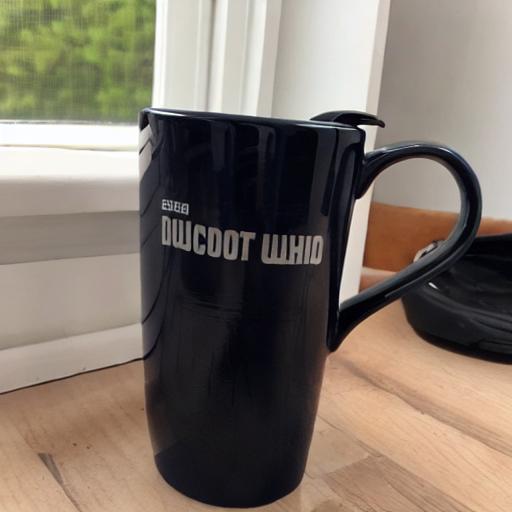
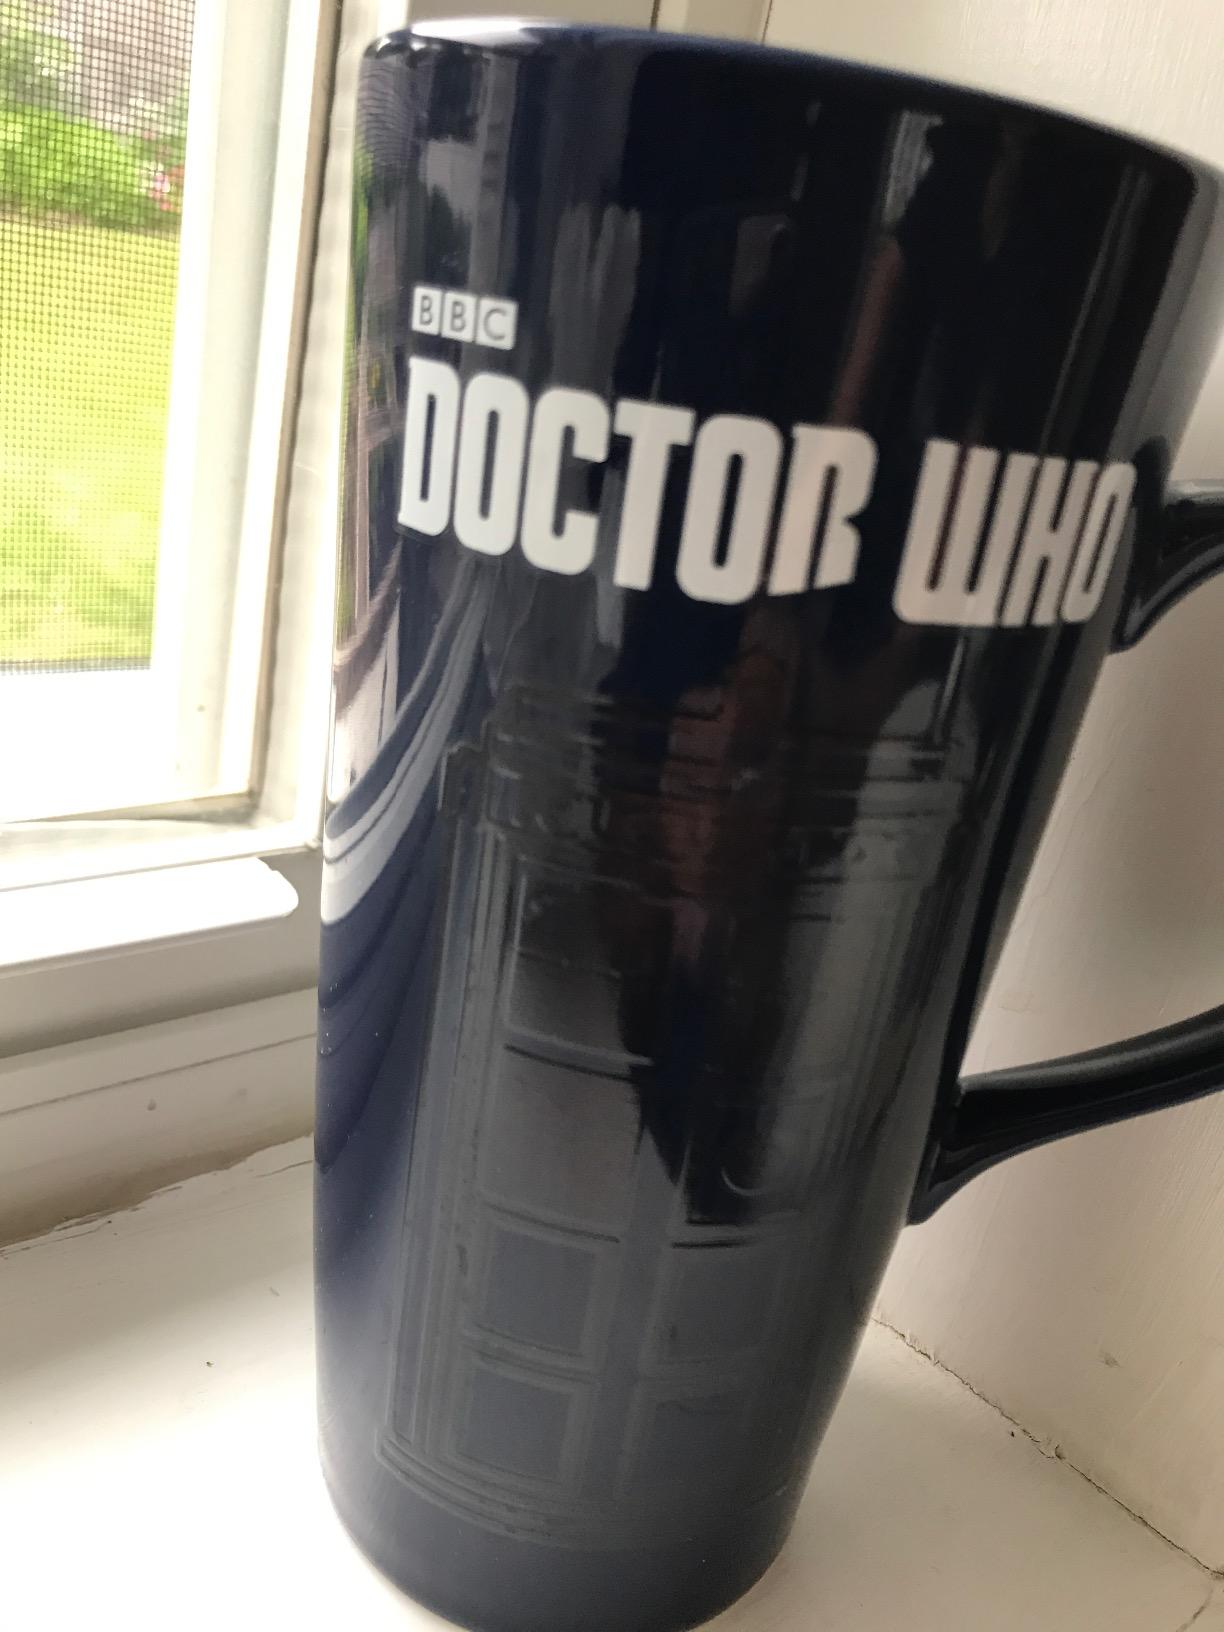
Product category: items_mug
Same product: no